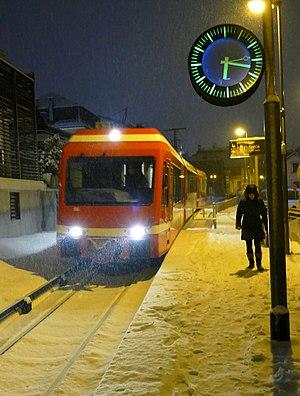
La ligne de Saint-Gervais-les-Bains-Le Fayet à Vallorcine (frontière) est une ligne de chemin de fer française à voie unique et à écartement métrique électrifiée de 36,9 km. Elle relie la gare de Saint-Gervais-les-Bains-Le Fayet à la frontière suisse près de Vallorcine.